Saad el-Shazly

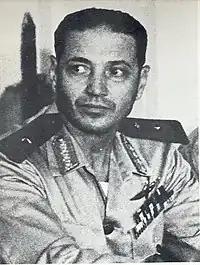
Saad el-Shazly

In his memoirs, Lieutenant General Shazly accused President Anwar Sadat of making wrong decisions despite all the advice from the generals around him, and his continuous interference in military plans during the course of operations on the front, which led to causing the breach and misleading the people by concealing the truth of the breach, The destruction of the missile wall, and besieging the Third Army for a period exceeding three months.